Goblet cell

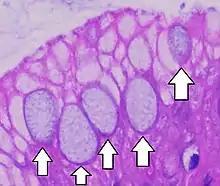
Incomplete intestinal metaplasia (incomplete Barrett's esophagus), showing both foveolar cells and goblet cells, latter indicated by arrows, and usually having a slightly bluish color compared to the apical cytoplasm of foveolar cells on H&E stain.

Barrett's esophagus is a metaplasia of the esophagus into intestinal epithelium, characterized by the presence of goblet cells.